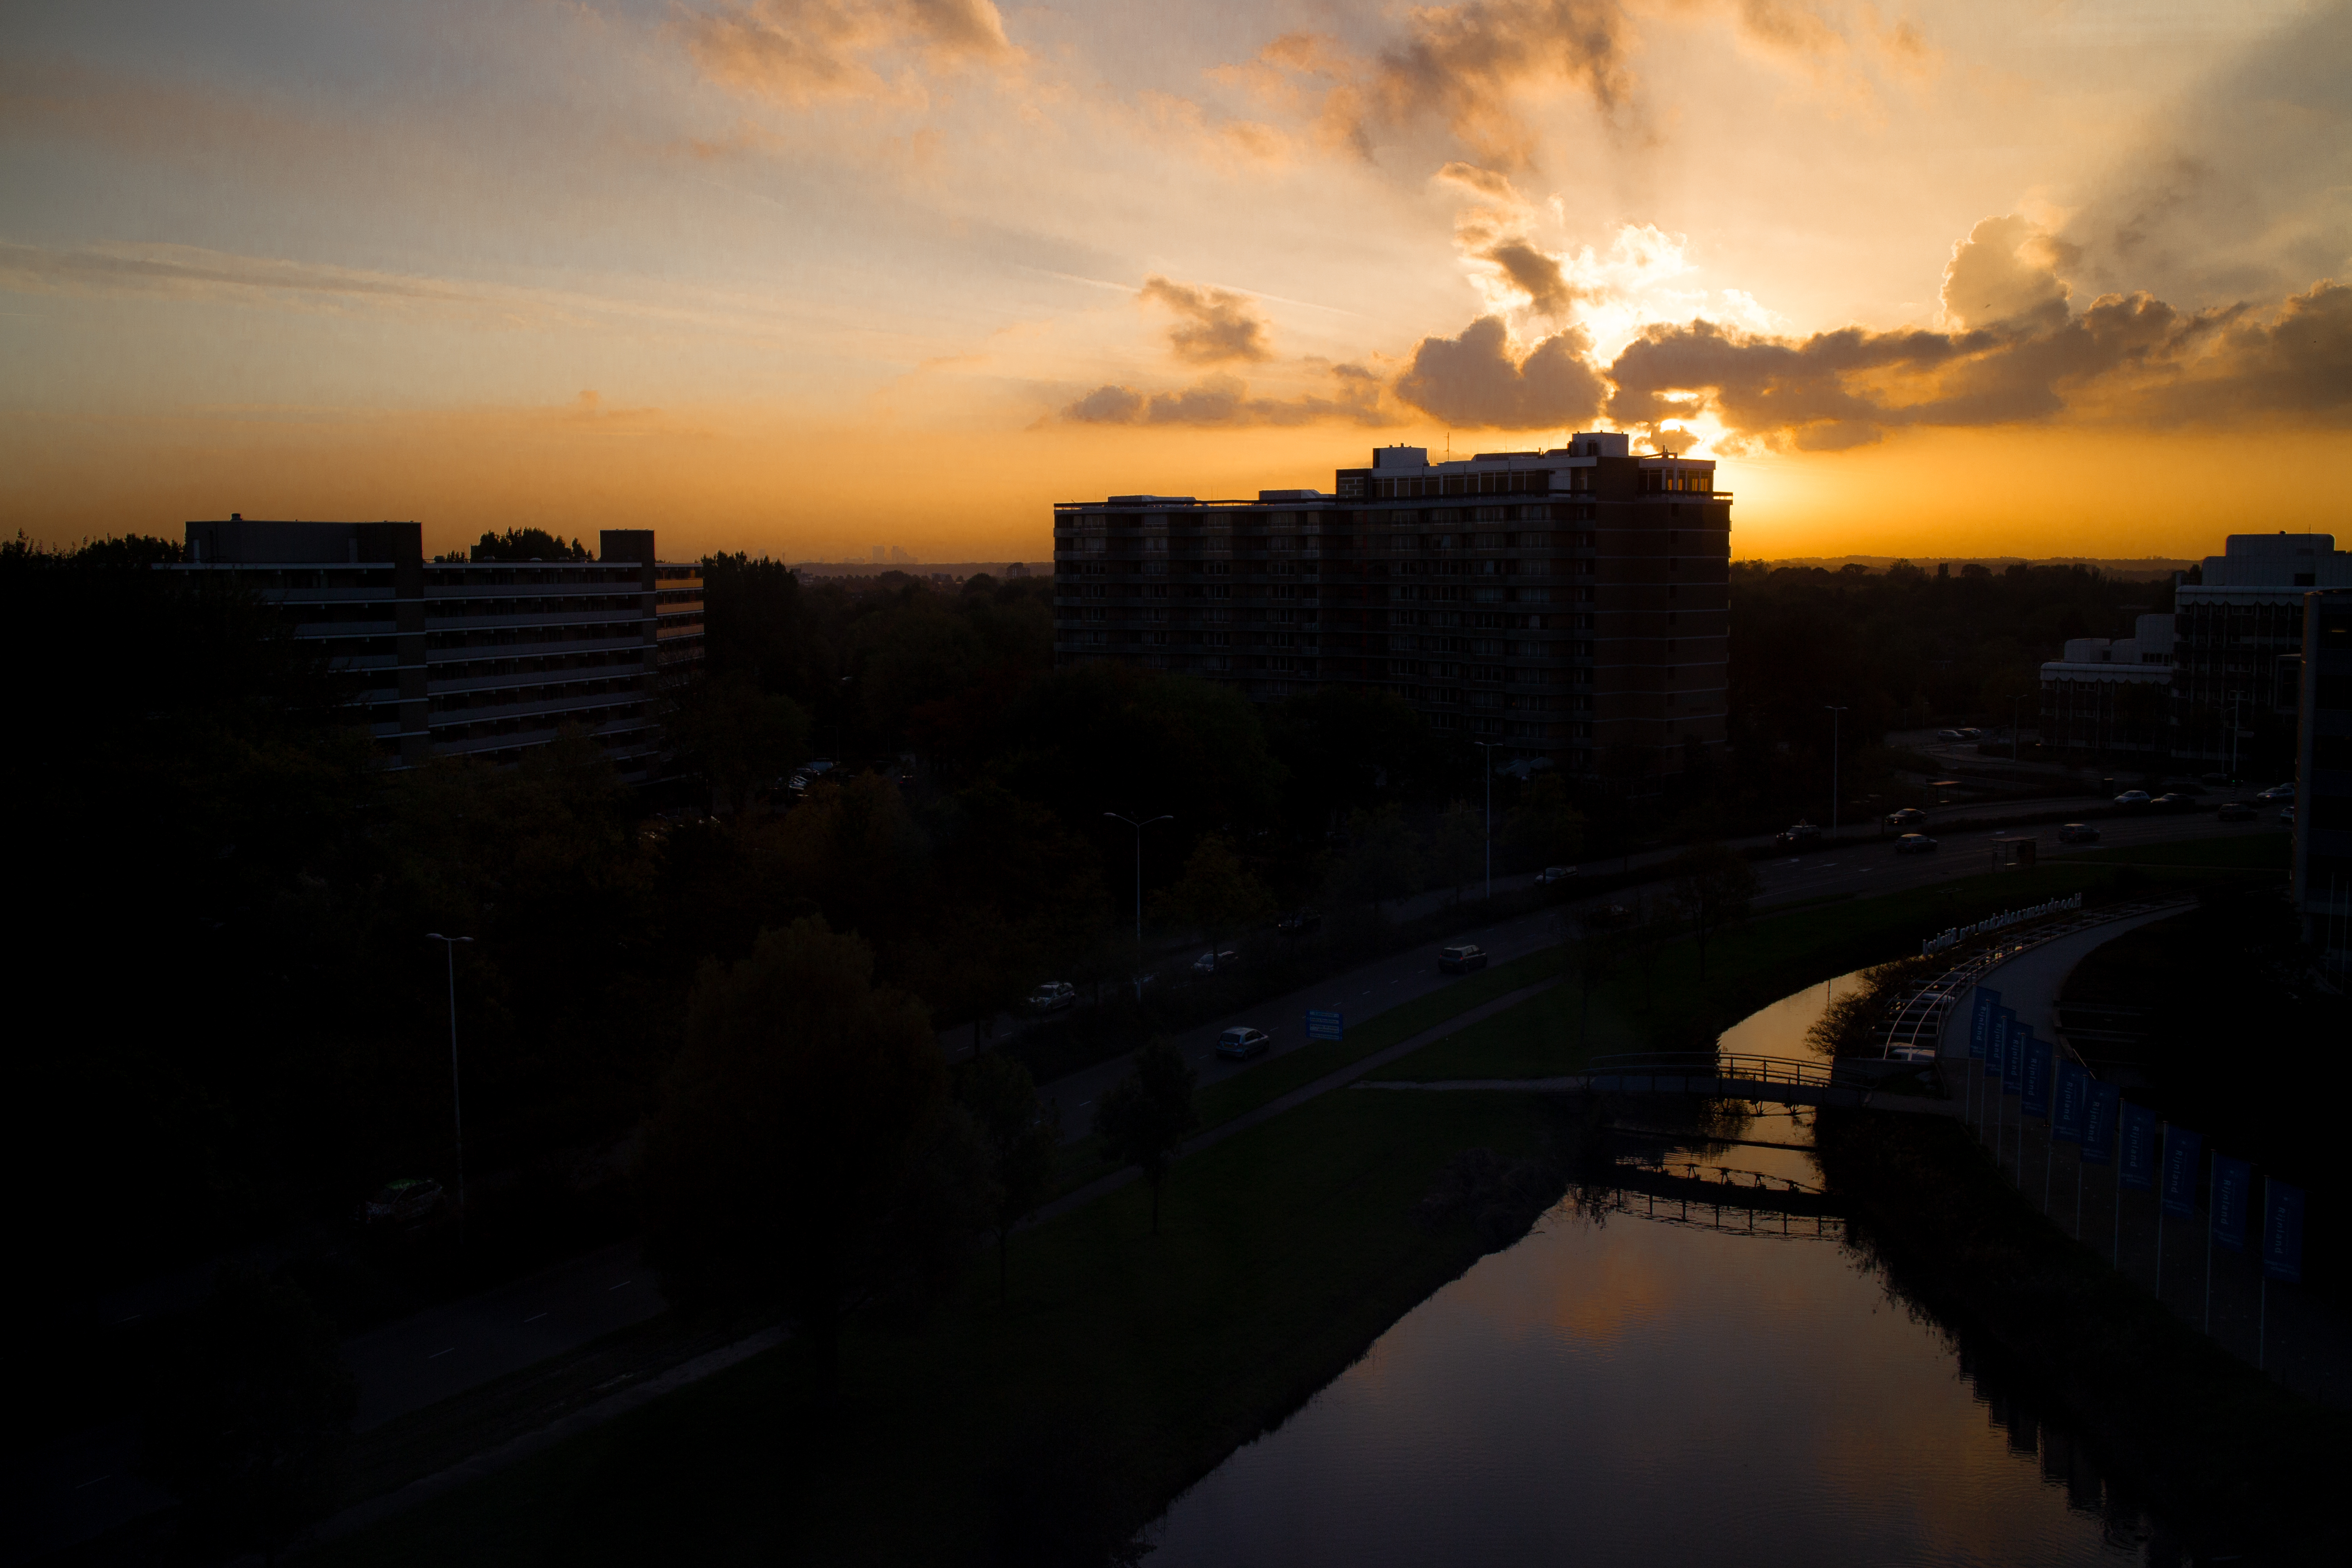
landscape, horizon, cloud, sky, sun, sunrise, sunset, skyline, night, sunlight, morning, dawn, canal, cityscape, dusk, evening, reflection, canon, darkness, holland, den, nederland, haag, zuid, eosm, netherlands, paysbas, 22mm, leiden, afterglow, atmospheric phenomenon